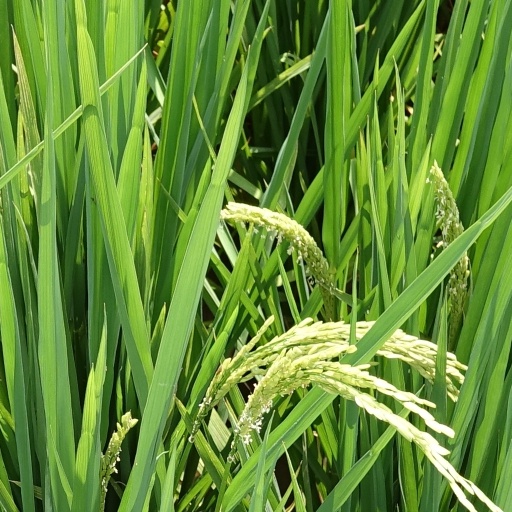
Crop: rice